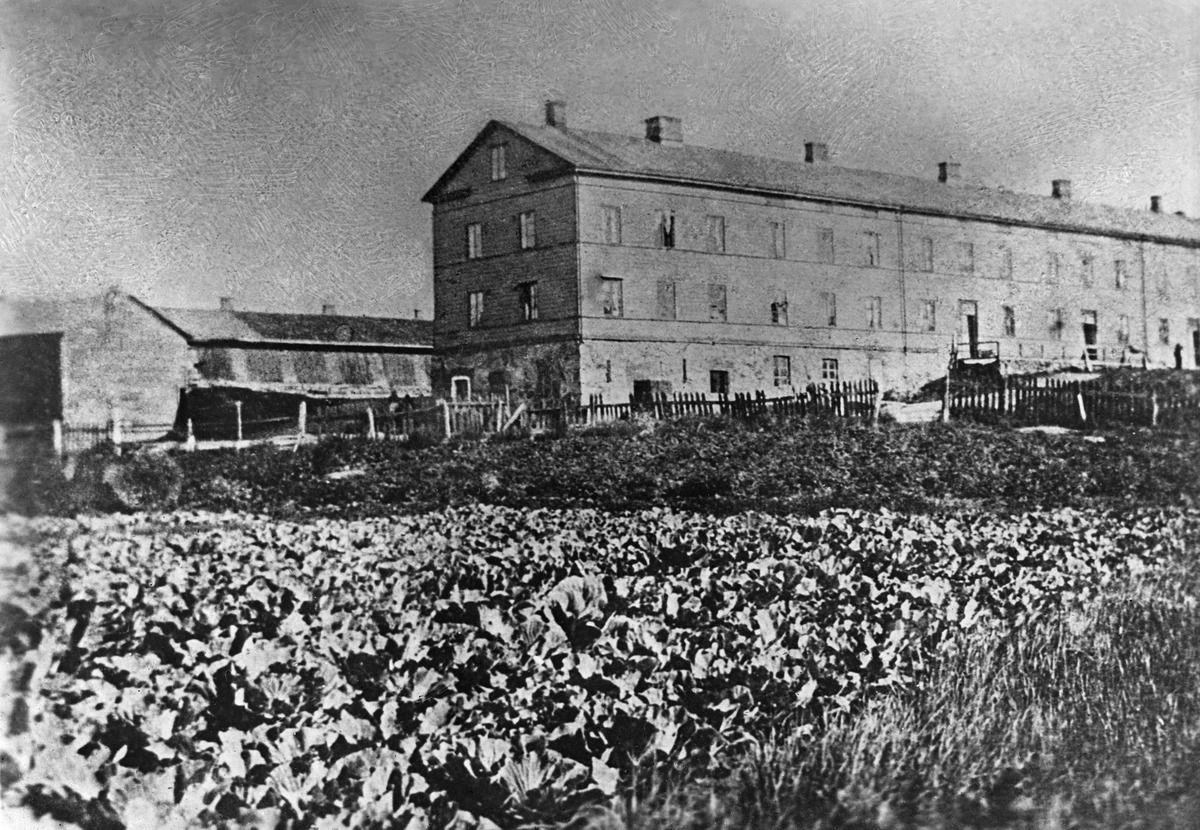
Läntinen Viertotie 6 (Mannerheimintie 34), Tallgrenin huvilat, Fjälldal A
sisällön kuvaus: Läntinen Viertotie 6 (Mannerheimintie 34), Tallgrenin huvilat, Fjälldal A. Kaalimaa Tallgrenin huviloiden luona. mustavalkoinen
Ajankohta: kuvausaika 1890 -luku
Paikka: Suomi, Uusimaa, Helsinki, Töölö Helsinki, Etu-Töölö Helsinki, Mannerheimintie 34. Läntinen Viertotie 6
Aiheet: rakennukset asuinrakennukset puurakennukset, yhteiskuntaluokat työväenluokka, puutarhaviljely, Kaupunkiruokaa-näyttely